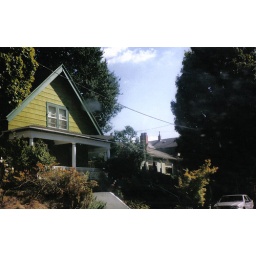
A charming house sits on a pretty street in Portland.